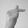
ASL letter: T